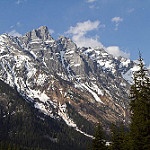
Label: mountain